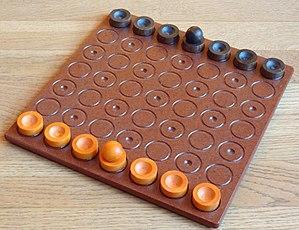
illustration d'un plateau de jeu de Diaballik
Diaballik est un jeu de société combinatoire abstrait, créé par Philippe Lefrançois, composé d'un tablier de 7 par 7, c'est-à-dire de 49 cases. Deux joueurs s'affrontent de manière similaire à deux équipes d'un sport collectif tel que le handball. Chaque équipe possède 7 pions dont un qui a le ballon de l'équipe. Chaque équipe a donc son propre ballon. Le but du jeu est d'amener un pion dans le camp adverse avec le ballon.